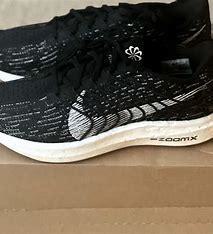
Brand: Nike
Model: Pegasus Turbo Next Nature